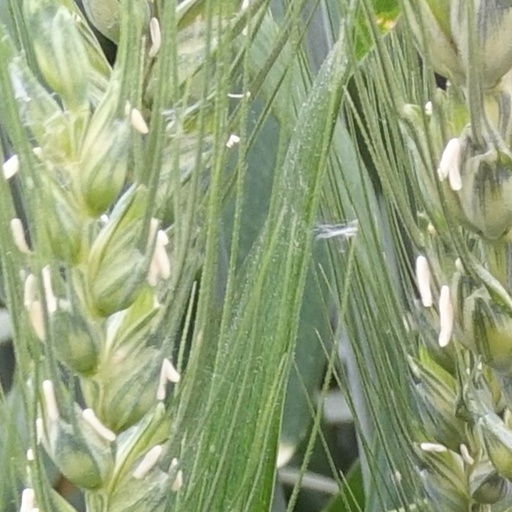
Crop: wheat